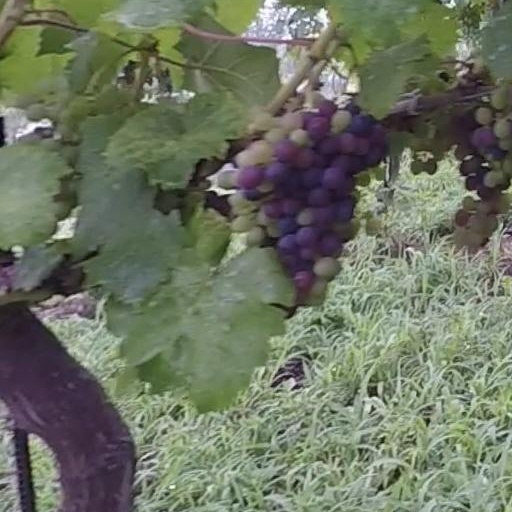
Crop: grape